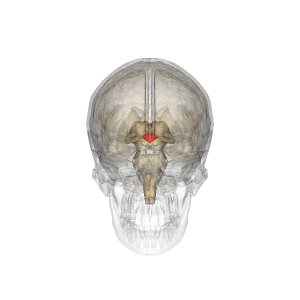
L'hypothalamus est une structure du système nerveux central, située sur la face ventrale de l'encéphale. Cette partie du cerveau est constituée de plusieurs sous-structures, appelées noyaux. Ces noyaux sont des ensembles anatomiquement indépendants de neurones qui assurent diverses fonctions. L'une des fonctions les plus importantes de l'hypothalamus est de réaliser la liaison entre le système nerveux et le système endocrinien par le biais d'une glande endocrine : l'hypophyse.